Auspicious Tantra of All-Reaching Union

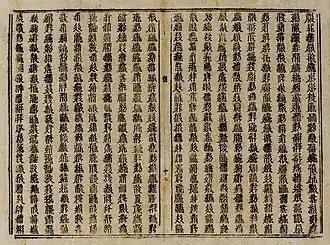
An open folio from the "Auspicious Tantra of All-Reaching Union", showing gaps in the perimeter lines at the corners that are typical of movable type printing.

The "Auspicious Tantra of All-Reaching Union" found in the ruins of the pagoda is incomplete, comprising three complete volumes from the main text, and four complete and two partial volumes from supplementary parts of the book: